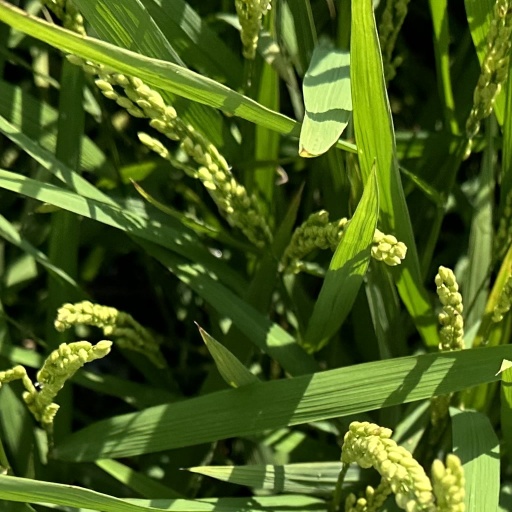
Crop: rice